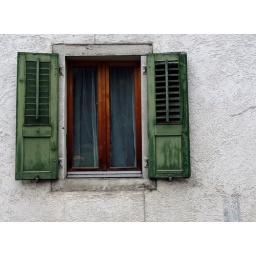
All domestic windows have painted shutters and lace curtains in Switzerland